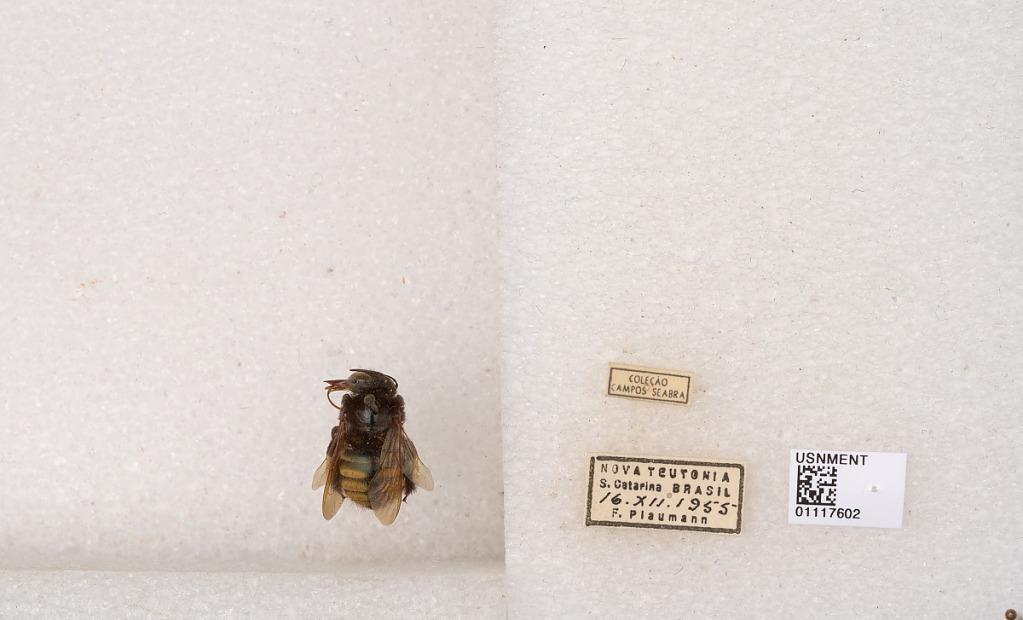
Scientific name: Xylocopa (Schonnherria) pulchra Smith
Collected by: F. Plaumann
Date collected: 1955-12-16
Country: Brazil
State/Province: Santa Catarina
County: Seara
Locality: Nova Teutonia